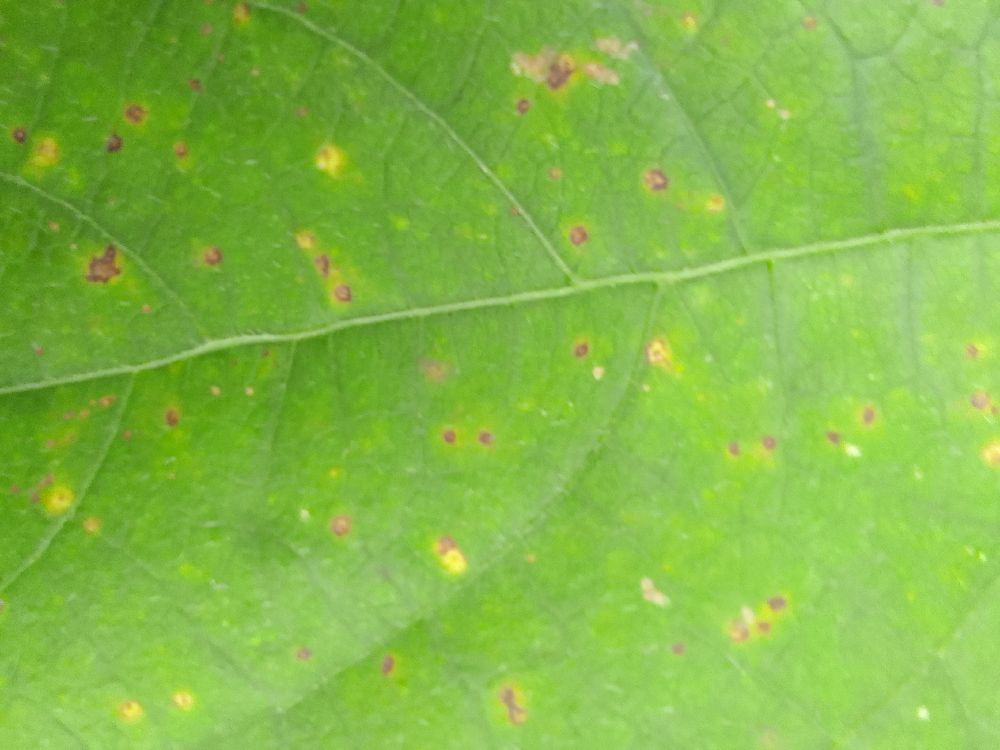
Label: rust